Hieronymus Janssens

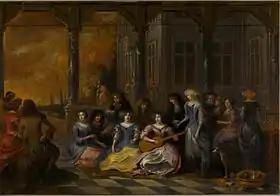
The Concert

Janssens' paintings are often both signed and dated, with dates ranging from 1646 to 1661. Like his teacher van der Laemen he was specialized in dance scenes, set inside a house or on an outside terrace. This is where he got the nickname "Den danser" or "The dancer". These works contributed to the development of the genre of the conversation piece in the Low Countries. His representations of elegant companies and balls and the works of Peter Paul Rubens, in particular his "Garden of Love" (Prado Museum), were significant for the formation of the genre. In this last work, Rubens showed how a garden could be used as a setting for amorous dalliance and courtship.